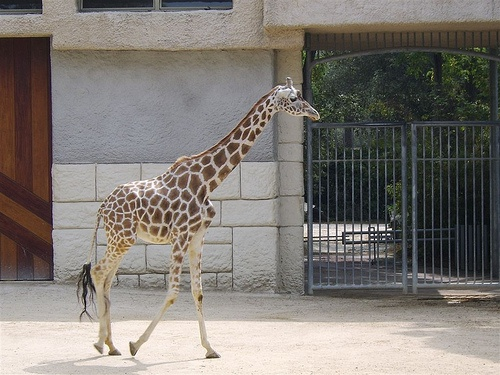
A long neck giraffe is walking alone in a zoo area.
a baby giraffe walking on a paved road inside of gated enclosure.
A giraffe walking on concrete past a metal gate.
Giraffe walking in enclosed block and gated area.
A lone giraffe is walking in a cement enclosure.